Big House, Landshipping

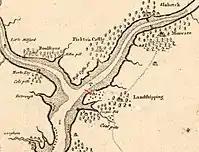
Map of Landshipping (1785)

The Landshipping Estate passed in 1809 to Sir John Owen (1776-1861). He had inherited the property from his cousin Sir Hugh Owen who had died young and unmarried. By this time the Great House which had previously been a splendid mansion was roofless and in ruins. The problem had started long before this when Sir Hugh's mother who for many years was trustee of the Estate found that she did not have or would not provide sufficient funds for the upkeep of the Landshipping house. Therefore, in 1790 she arranged for the main rooms at “Great House” to be closed and the furniture covered in dust sheets. The cook, housekeeper and other domestic servants as well as the gardener and farm labourers were dismissed. One woman, Catherine Davies, was employed to act as custodian of the property.